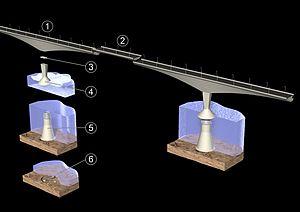
Le pont de la Confédération relie depuis 1997 l'île-du-Prince-Édouard et le Nouveau-Brunswick en enjambant le détroit de Northumberland sur la côte est du Canada. Avec ses 12,9 km, c'est le plus long pont au-dessus d'une étendue maritime prise par les glaces dans le monde. La route à deux voies de 11 m de large fait partie de la Route transcanadienne entre Borden-Carleton, à l'Île-du-Prince-Édouard, et une pointe juste à l'ouest de Cap-Tourmentin, au Nouveau-Brunswick. C'est un pont en poutre-caisson, comptant 62 travées de 250 m de portée chacune, en béton. La plus grande partie du pont courbe est à 40 mètres au-dessus de l'eau, mais il contient une section à 60 mètres de hauteur pour permettre le passage des bateaux.